Aum Shinrikyo

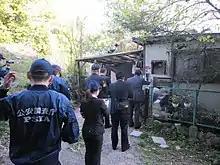
PSIA officers conduct a surprise inspection on a suspected Aleph building in 2013.

Sometime after April 2013, the Public Security Intelligence Agency took a photograph inside of Aleph's facilities. In this photograph, a bundle of papers is pierced with a knife on an altar-like object. The papers included photographs of PSIA employees and directors, police officers, and lawyer Taro Takimoto, who helped followers leave Aum Shinrikyo. At least at this point in time, Aleph still displayed portraits of Shoko Asahara and demanded followers' dependence using videos of Asahara.